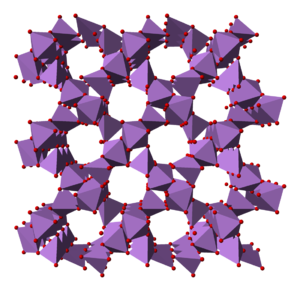
Le pentoxyde d'arsenic, pentoxyde de diarsenic ou oxyde d'arsenic(V) est un composé chimique de formule As₂O₅ analogue au pentoxyde de phosphore. C'est l'anhydride de l'acide arsénique.